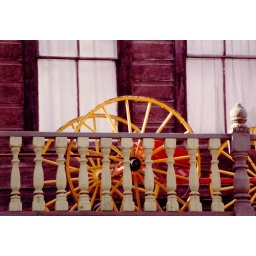
The yellow spoked wheels were up on a balcony in Virginia City, Nevada roughly 1984. (virginiacitywindowsbalconywagonwheels)